Kakigōri
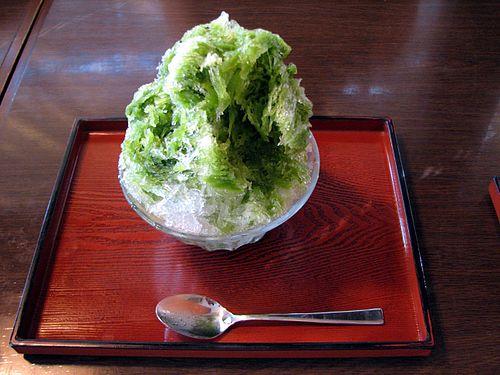
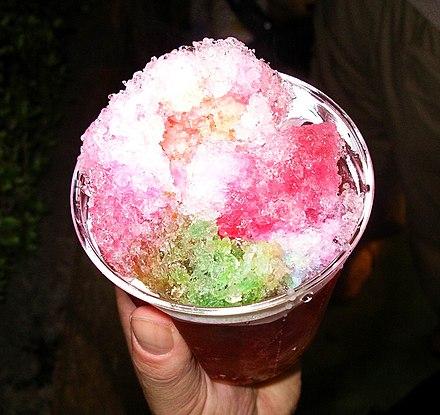
Also known as:
ar - Arabic: كاكيجوري
ca - Catalan: Kakigori
de - German: Kakigōri
es - Spanish: Kakigōri
fi - Finnish: Kakigōri
fr - French: Kakigōri
id - Indonesian: Kakigōri
it - Italian: Kakigōri
ja - Japanese: かき氷
jv - Javanese: Kakigōri
ko - Korean: 카키고리
pl - Polish: Kakigōri
pt - Portuguese: Kakigōri
sv - Swedish: Kakigori
th - Thai: คากิโงริ
tr - Turkish: Kakigōri
uk - Ukrainian: Какігорі
uz - Uzbek: Kakigōri
vi - Vietnamese: Kakigōri
Category: dessert (shaved ice)
Cuisine: Japanese
Associated cuisines: Japanese
Area: Japan
Countries: Japan
Region: Eastern Asia, , , ,
The dish is a shaved ice dessert flavored with syrup and a sweetener, often condensed milk.